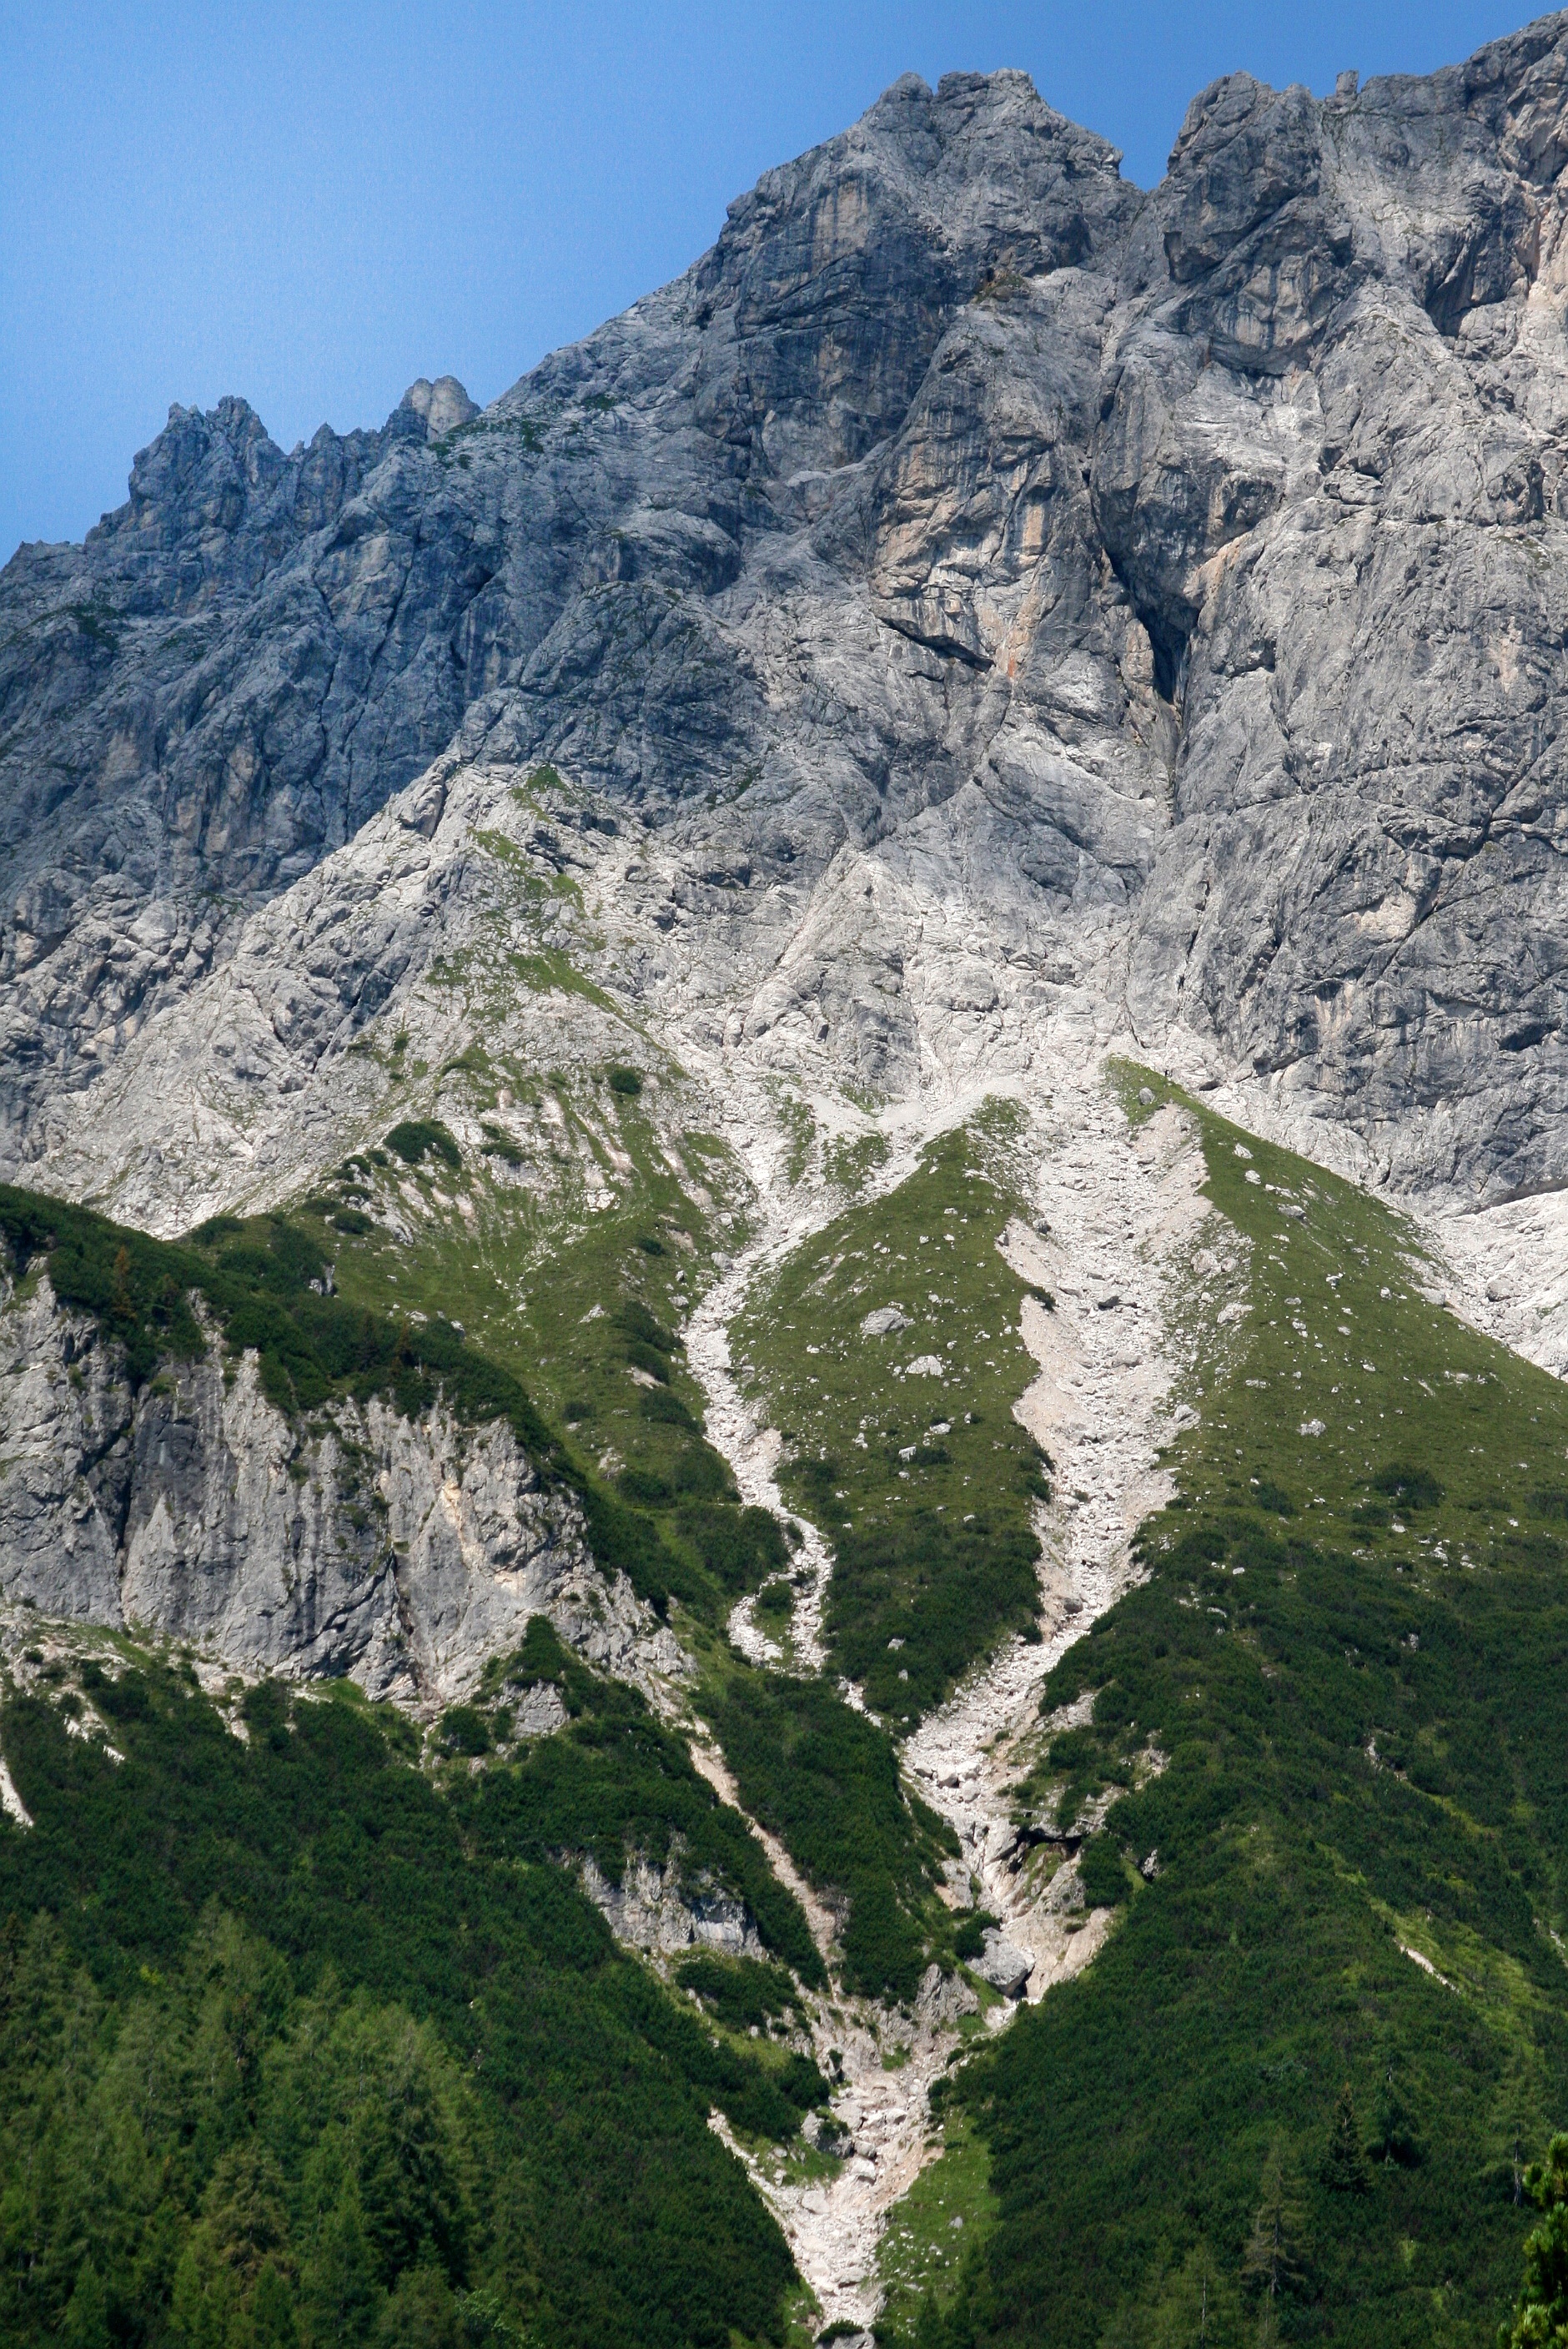
nature, walking, mountain, adventure, valley, mountain range, pine, green, park, rest, climbing, ridge, austria, trees, massif, mountains, alps, ravine, plateau, cirque, landform, mountain pass, geographical feature, mountainous landforms